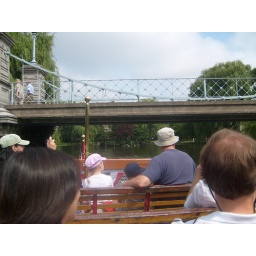
Going under a bridge on a swan boat